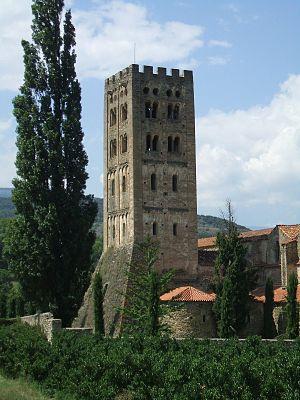
Codalet (Pyrénées-Orientales, Languedoc-Roussillon, France)
Cet article présente une liste des Églises préromanes des Pyrénées-Orientales.
Cet article présente une liste des églises romanes des Pyrénées-Orientales.
L’abbaye de Saint-Michel de Cuxa est un monastère bénédictin situé au pied du Canigou, sur la commune de Codalet dans le département français des Pyrénées-Orientales en région Occitanie. Il fait partie de la province espagnole de la congrégation de Subiaco.